George Krebs

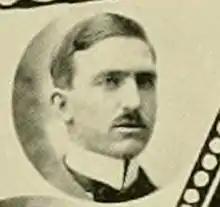
Krebs pictured in "The Monticola", West Virginia yearbook

George R. Krebs (March 5, 1872 – May 8, 1939) was an American football player and coach. He served as the fifth head football coach